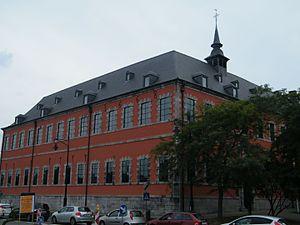
Hospice Saint-Gilles, Namur Depuis 1998, c'est le siège du parlement de Wallonie de Belgique This is a photo of a monument in Wallonia, number: 92094-CLT-0059-01
L’hospice Saint-Gilles est une institution hospitalière d'origine médiévale et reconstruite à la Renaissance, sise en bord de Meuse, au départ de la rue Notre-Dame, à Namur. Construit et ouvert comme hôpital au XIIIᵉ siècle, il devint et resta hospice jusqu’en 1965. Entièrement rénové, il est depuis 1998 le siège du Parlement de Wallonie.